St. Vincent and St. James Cathedral, Wrocław

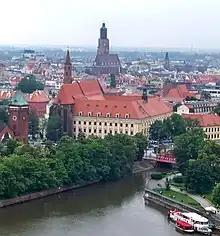
St. Vincent Cathedral and former Franciscan monastery (St. Elizabeth's Church in background)

At the beginning of the 16th century the Franciscans were forced to either convert to Protestantism or leave Wrocław. Those who remained were in 1529 moved to St. Dorothea's. The abandoned church was taken over by the Premonstratensians after the decision was made by the city council to demolish their monastery in Ołbin. On June 3, 1530, the church was rededicated to the patron saint of the demolished monastery, St. Vincent of Saragossa.